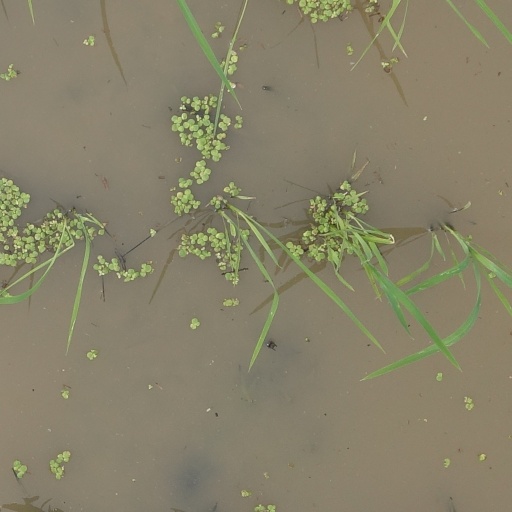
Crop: rice